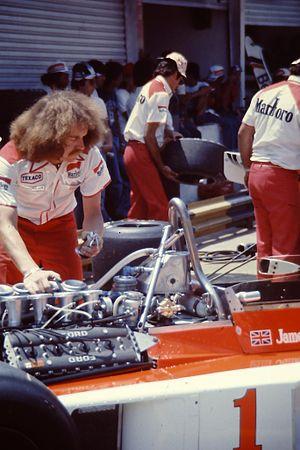
Résultats du Grand Prix automobile du Brésil de Formule 1 1977 qui a eu lieu sur le circuit d'Interlagos à São Paulo le 23 janvier 1977.